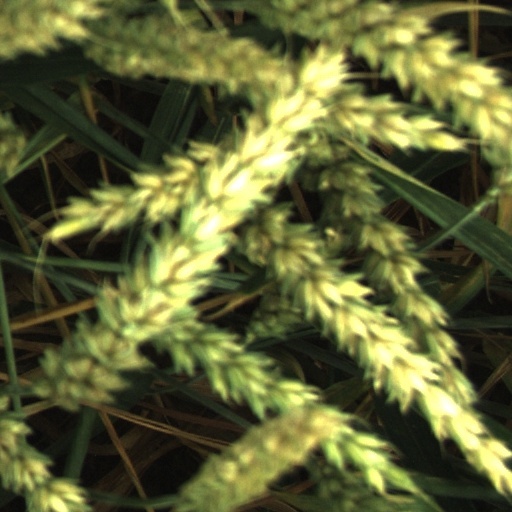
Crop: wheat